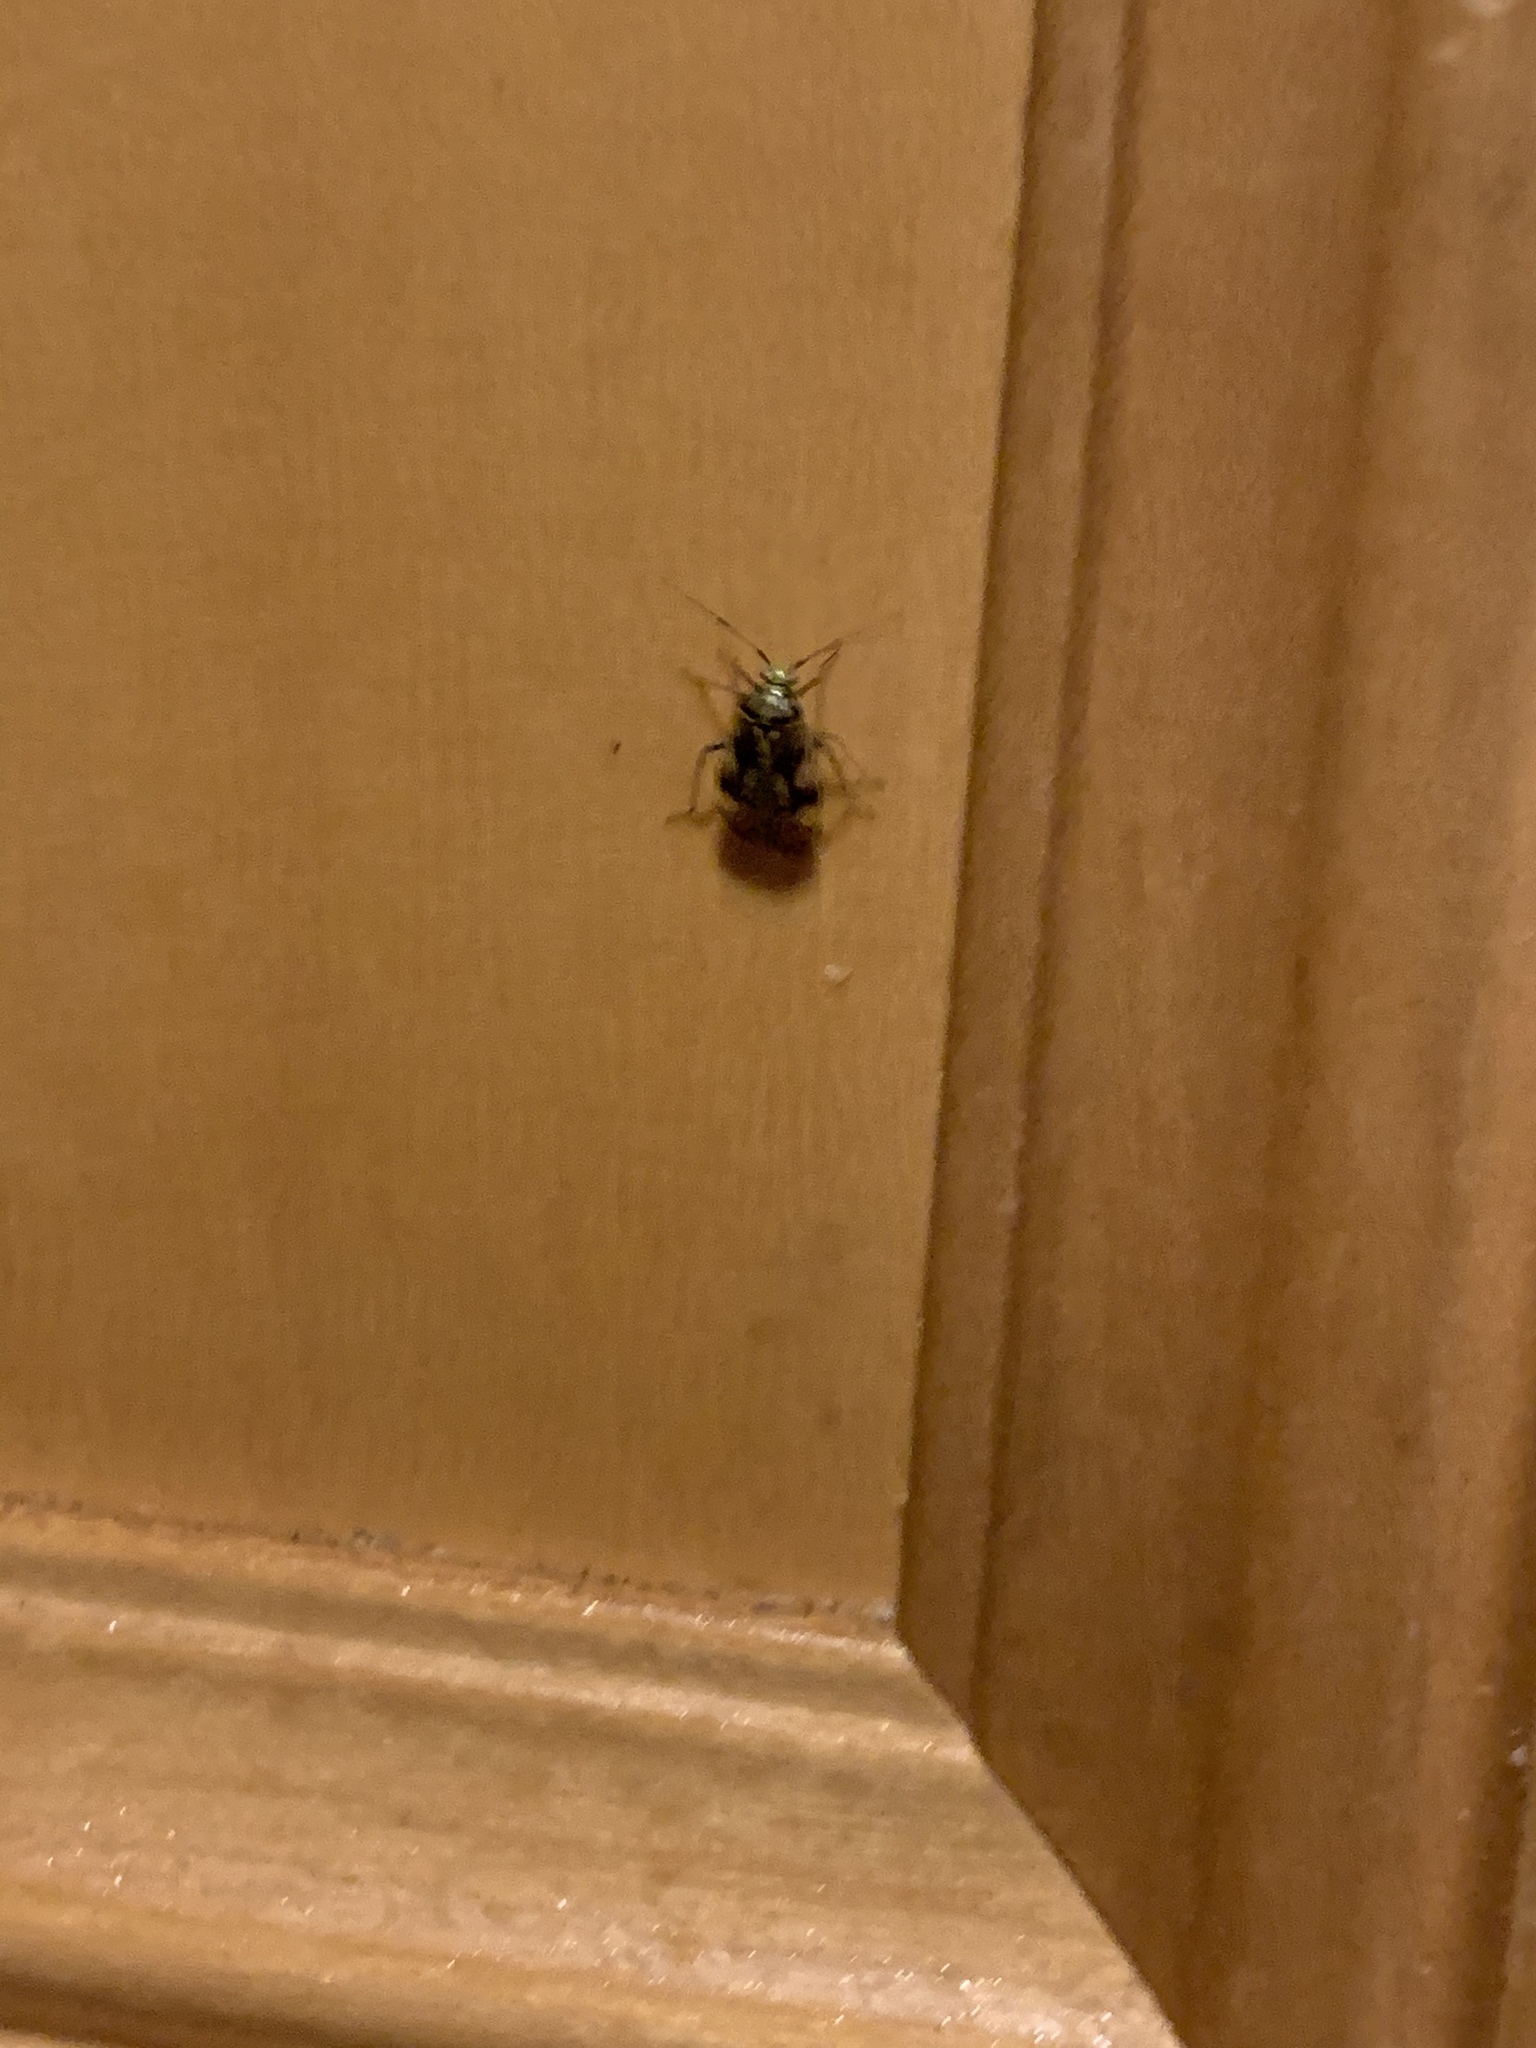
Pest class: lygus_bug